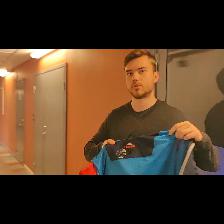
Label: Human